Condamine, Queensland

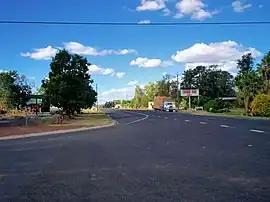
The Leichhardt Highway, passing through Condamine

Condamine is a rural town and locality in the Western Downs Region, Queensland, Australia. In the , the locality of Condamine had a population of 294 people.